George W. Bush Presidential Center

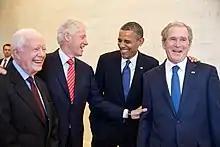
Presidents Carter, Clinton, Obama, and George W. Bush

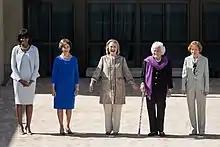
The living First Ladies in reverse chronological order Michelle Obama, Laura Bush, Hillary Clinton, Barbara Bush, and Rosalynn Carter at the dedication of the center, April 2013

The center which includes a presidential library, museum, institute and the offices of the George W. Bush Foundation was dedicated on April 25, 2013, in a ceremony which featured all living former U.S. Presidents: Jimmy Carter, George H. W. Bush, Bill Clinton and George W. Bush, and then-current president Barack Obama. The library and museum are privately administered by the National Archives and Records Administration, while the university holds representation on the institute board. The project raised over $500 million for the construction and endowment of the George W. Bush Presidential Center.